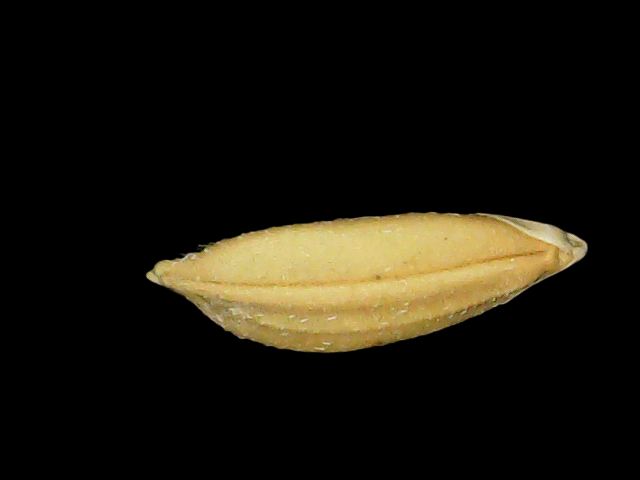
Rice variety: Binadhan10